Jefferson County Jail (Louisville, Kentucky)

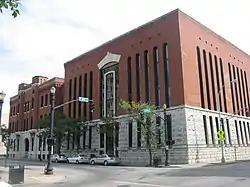
Front of the jail

The Jefferson County Jail is a historic structure in central Louisville, Kentucky, United States. Built in 1905 in the Chicago style of architecture, it was designed by D.X. Murphy & Bros. It comprises two wings: the western, built as cell blocks, and the eastern, which originally housed offices. A system of corridors was used to separate male and female prisoners and black and white prisoners.